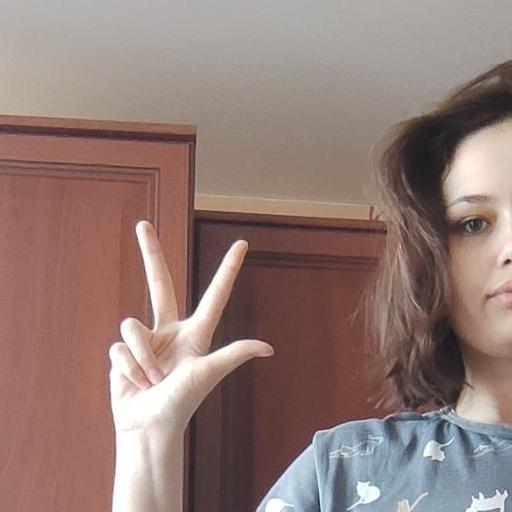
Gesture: three2